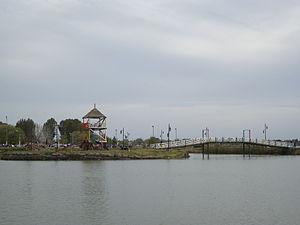
La province de La Pampa est une province du centre de l'Argentine. Elle est bordée à l'ouest par la province de Mendoza, au sud par le Río Colorado qui la sépare de la province de Río Negro, à l'est par celle de Buenos Aires et au nord par la province de San Luis et celle de Córdoba. Sa capitale est Santa Rosa.